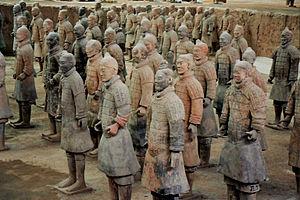
Le mausolée de l'empereur Qin se trouve à proximité de la ville de Xi'an, dans le Shaanxi. Il comprend d'une part le tombeau de l'empereur Qin Shi Huangdi, non encore fouillé, d'autre part les fosses où l'on a trouvé, à partir de 1974, les vestiges ensevelis de milliers de soldats de terre cuite formant ce qu'on a appelé l’armée de terre cuite ou armée d'argile. L'ensemble s'étend sur environ 56,25 km².
Une cravate est une bande de tissu destinée à être passée autour du cou, sous le col d'une chemise, et qui se noue par devant. Elle dissimule les boutons de fermeture de la chemise. Elle peut être de différentes teintes, et présenter des motifs variés.